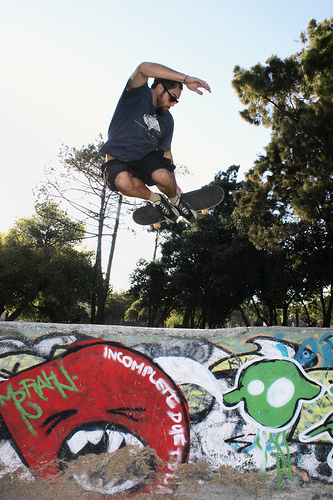
question: 男性は何人いますか？
answer: 1人

question: 男性はどこにいますか？
answer: 屋外

question: 男性は何をしていますか？
answer: スケボー

question: 男性は何を掛けてますか？
answer: サングラス

question: 男性の服は何色ですか？
answer: 黒色

question: スケボーはいくつありますか？
answer: １つ

question: スケボーは何色ですか？
answer: 黒色

question: 天気はどんな状態ですか？
answer: 晴れ